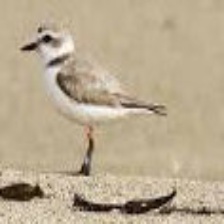
Species: SNOWY PLOVER
Scientific name: CHARADRIUS NIVOSUS